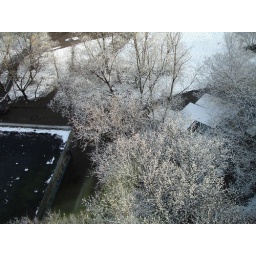
That's the view from my window in April, 8The grass was green only like 5 or 6 hours ago